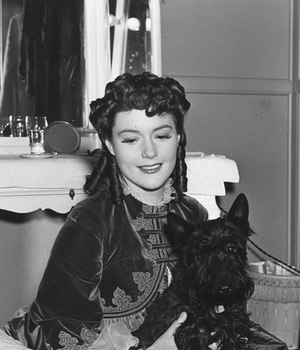
Barbara O'Neil
Actresses Barbara O'Neil i 1938.
Barbara O'Neil var en amerikansk teater- og filmskuespiller.